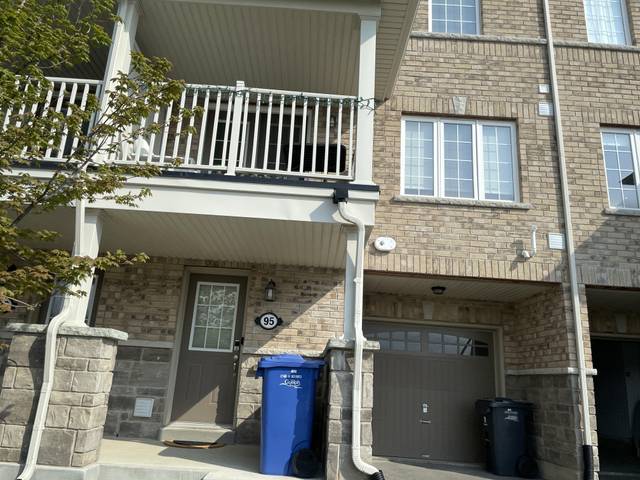
Region: Canada
Coordinates: 43.526, -80.192